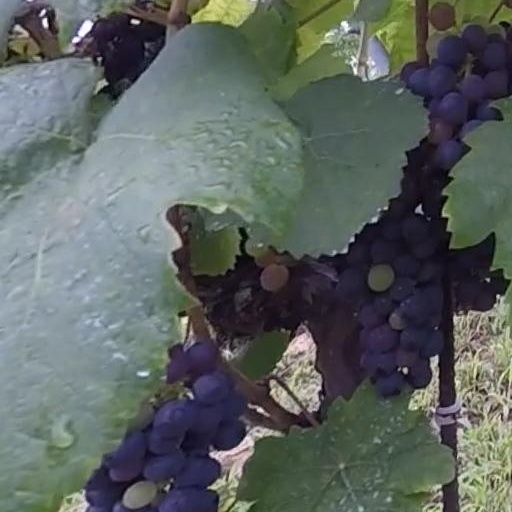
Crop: grape